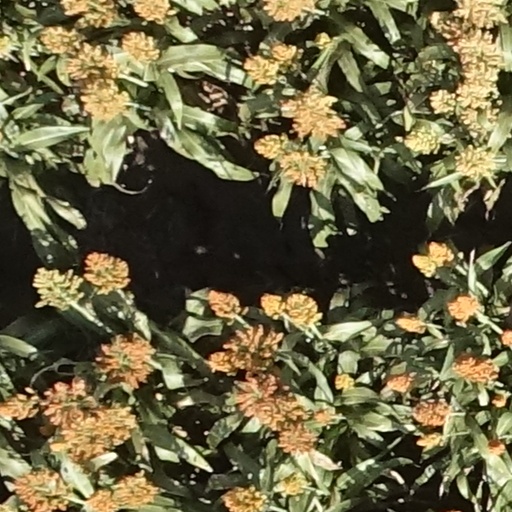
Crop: sorghum